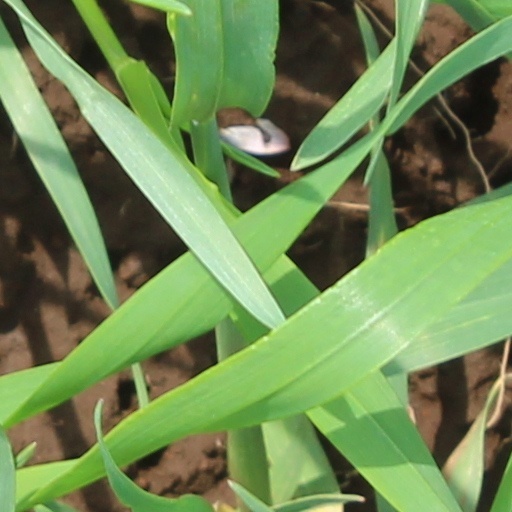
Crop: wheat